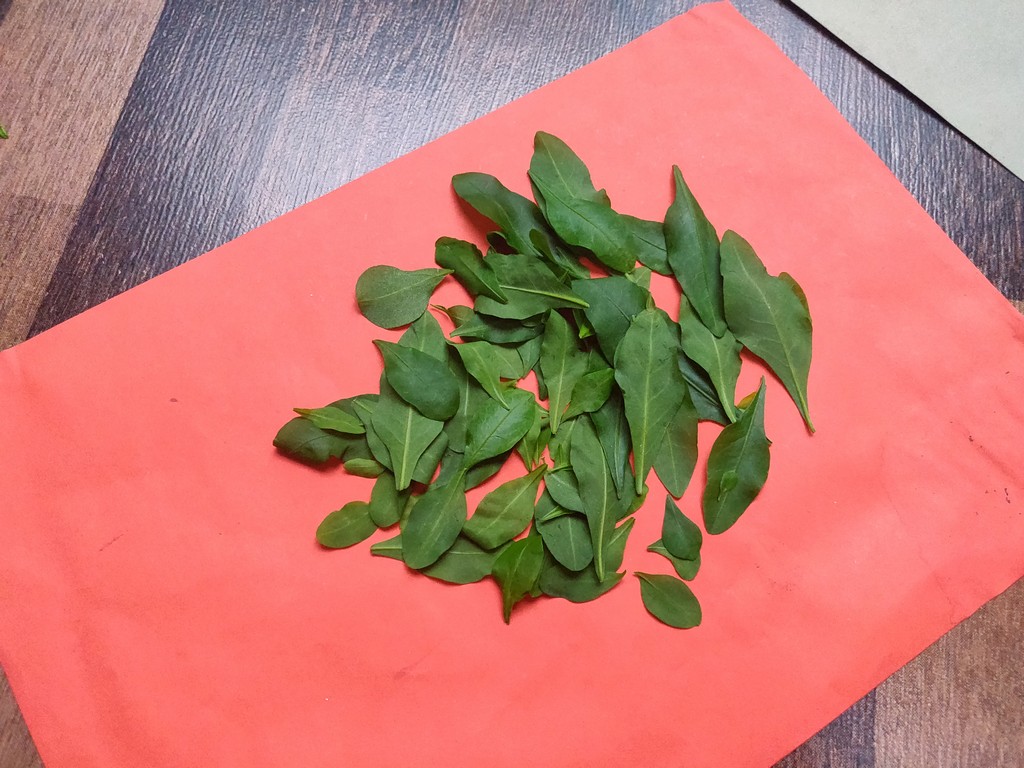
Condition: Healthy
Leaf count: multiple
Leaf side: unknown